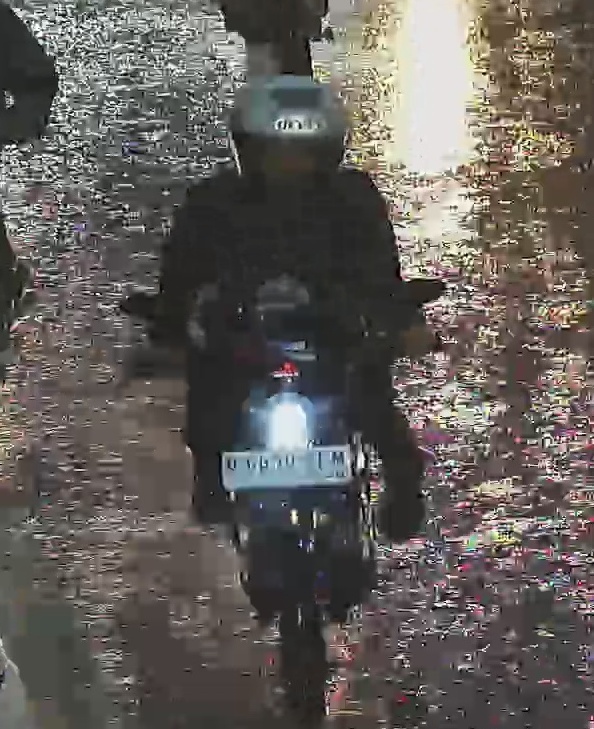
person-with-helmet: 1
person-without-helmet: 0